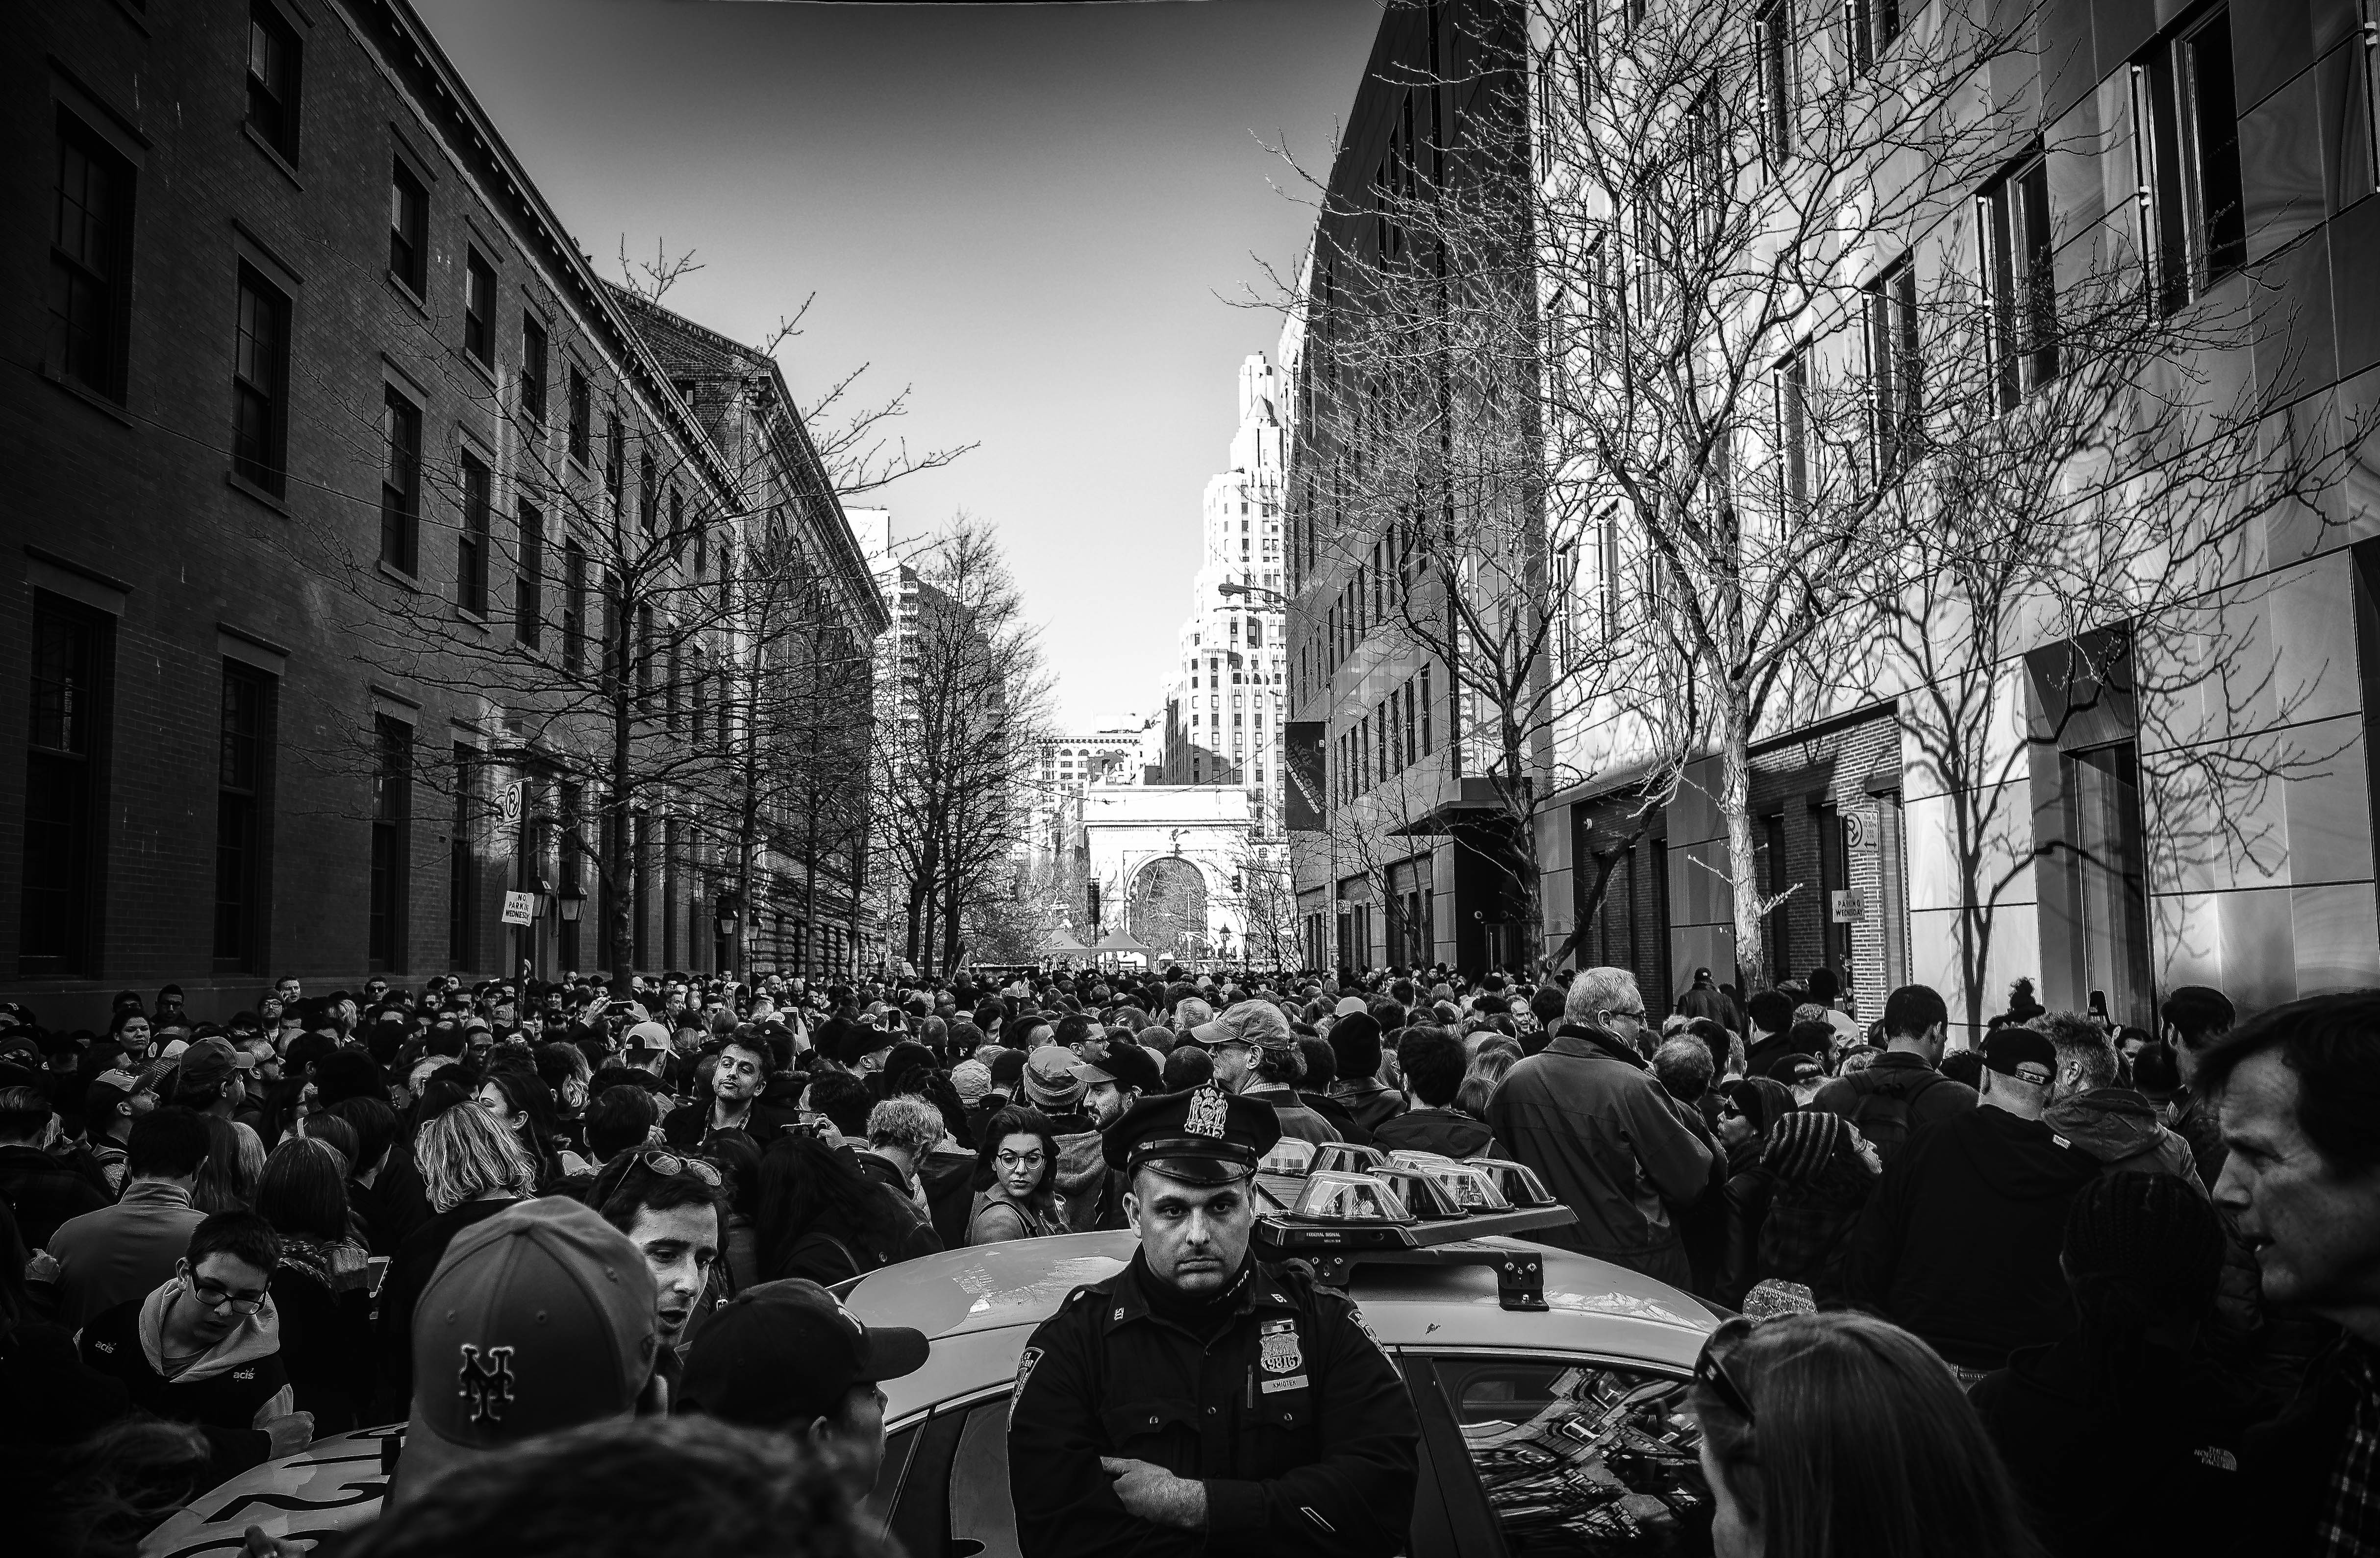
black and white, people, road, white, street, photography, city, manhattan, crowd, nyc, black, monochrome, bw, blackandwhite, blackwhite, newyork, infrastructure, newyorkcity, photograph, noiretblanc, noir, blanc, negro, blanco, schwarz, pretoebranco, bnw, blancoynegro, political, nero, branco, byn, rally, weis, bianconero, bianco, blanconegro, bn, noirblanc, biancoenero, pretobranco, preto, schwarzundweis, nypd, metropolis, policeofficer, westvillage, washingtonsquarepark, greenwhichvillage, thompsonstreet, w3rdst, urban area, monochrome photography